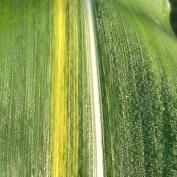
Crop: Maize
Condition: stripe-d